Denis Jenkinson

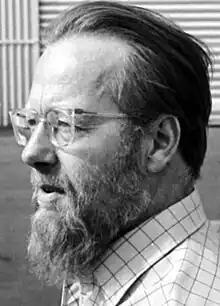
Jenkinson in 1967

Denis Sargent Jenkinson (11 December 1920 – 29 November 1996), "Jenks" or "DSJ" as he was known in the pages of "Motor Sport", was a British journalist deeply involved in motorsports. As Continental Correspondent of the UK-based "Motor Sport" magazine, he covered Formula One and other races all over Europe. He gained fame as the navigator for Stirling Moss in their record-breaking triumph in the 1955 Mille Miglia cross-country race.